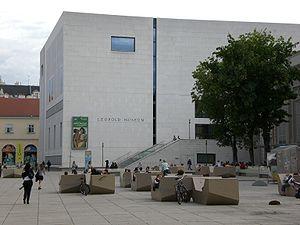
Autriche, Vienne, Leopold Museum at the MuseumsQuartier in Vienna.
Le musée Leopold est un musée de Vienne en Autriche, ouvert en 2001. Le musée abrite la plus grande collection mondiale de tableaux d'Egon Schiele.